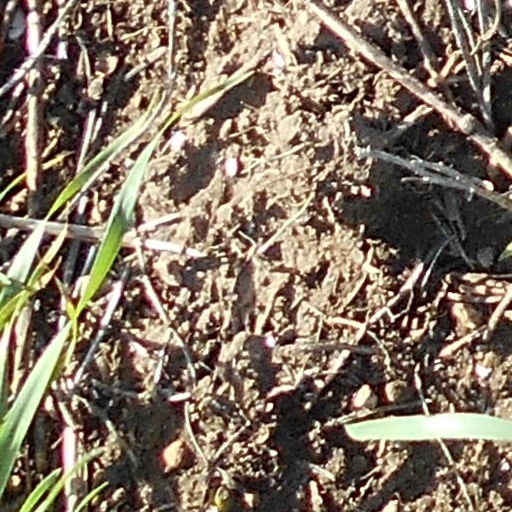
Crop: wheat